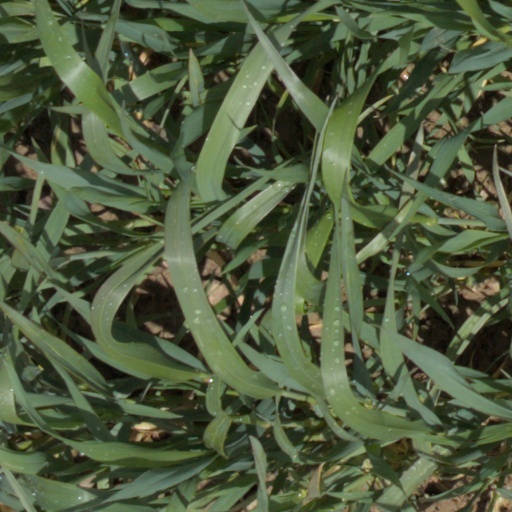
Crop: wheat